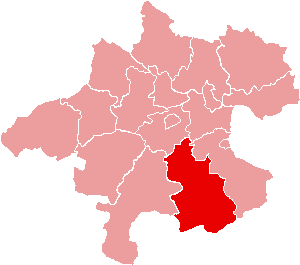
Le district de Kirchdorf an der Krems est une subdivision territoriale du Land de Haute-Autriche en Autriche.